Dixon, California

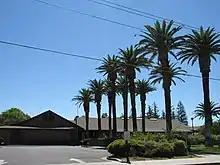
Dixon City Hall

The first semi-permanent European settlement to develop in the Dixon area emerged during the California Gold Rush of the mid-19th century when the community of Silveyville was founded in 1852 by Elijah Silvey as a halfway point between the Pacific coast and the rich gold fields of Sacramento along a route commonly traveled by miners. In 1868, Central Pacific railroad came through the area and missed Silveyville by a few miles. As a result, local leaders decided to physically relocate Silveyville closer to the tracks in order to enjoy the benefits of commerce and travel. One of the first buildings that still stands in Dixon from the 1871 move is the Dixon Methodist Church located at 209 N. Jefferson Street.